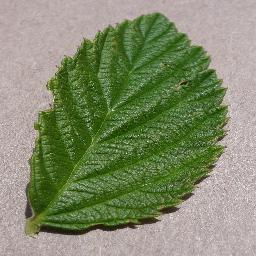
Label: Raspberry___healthy